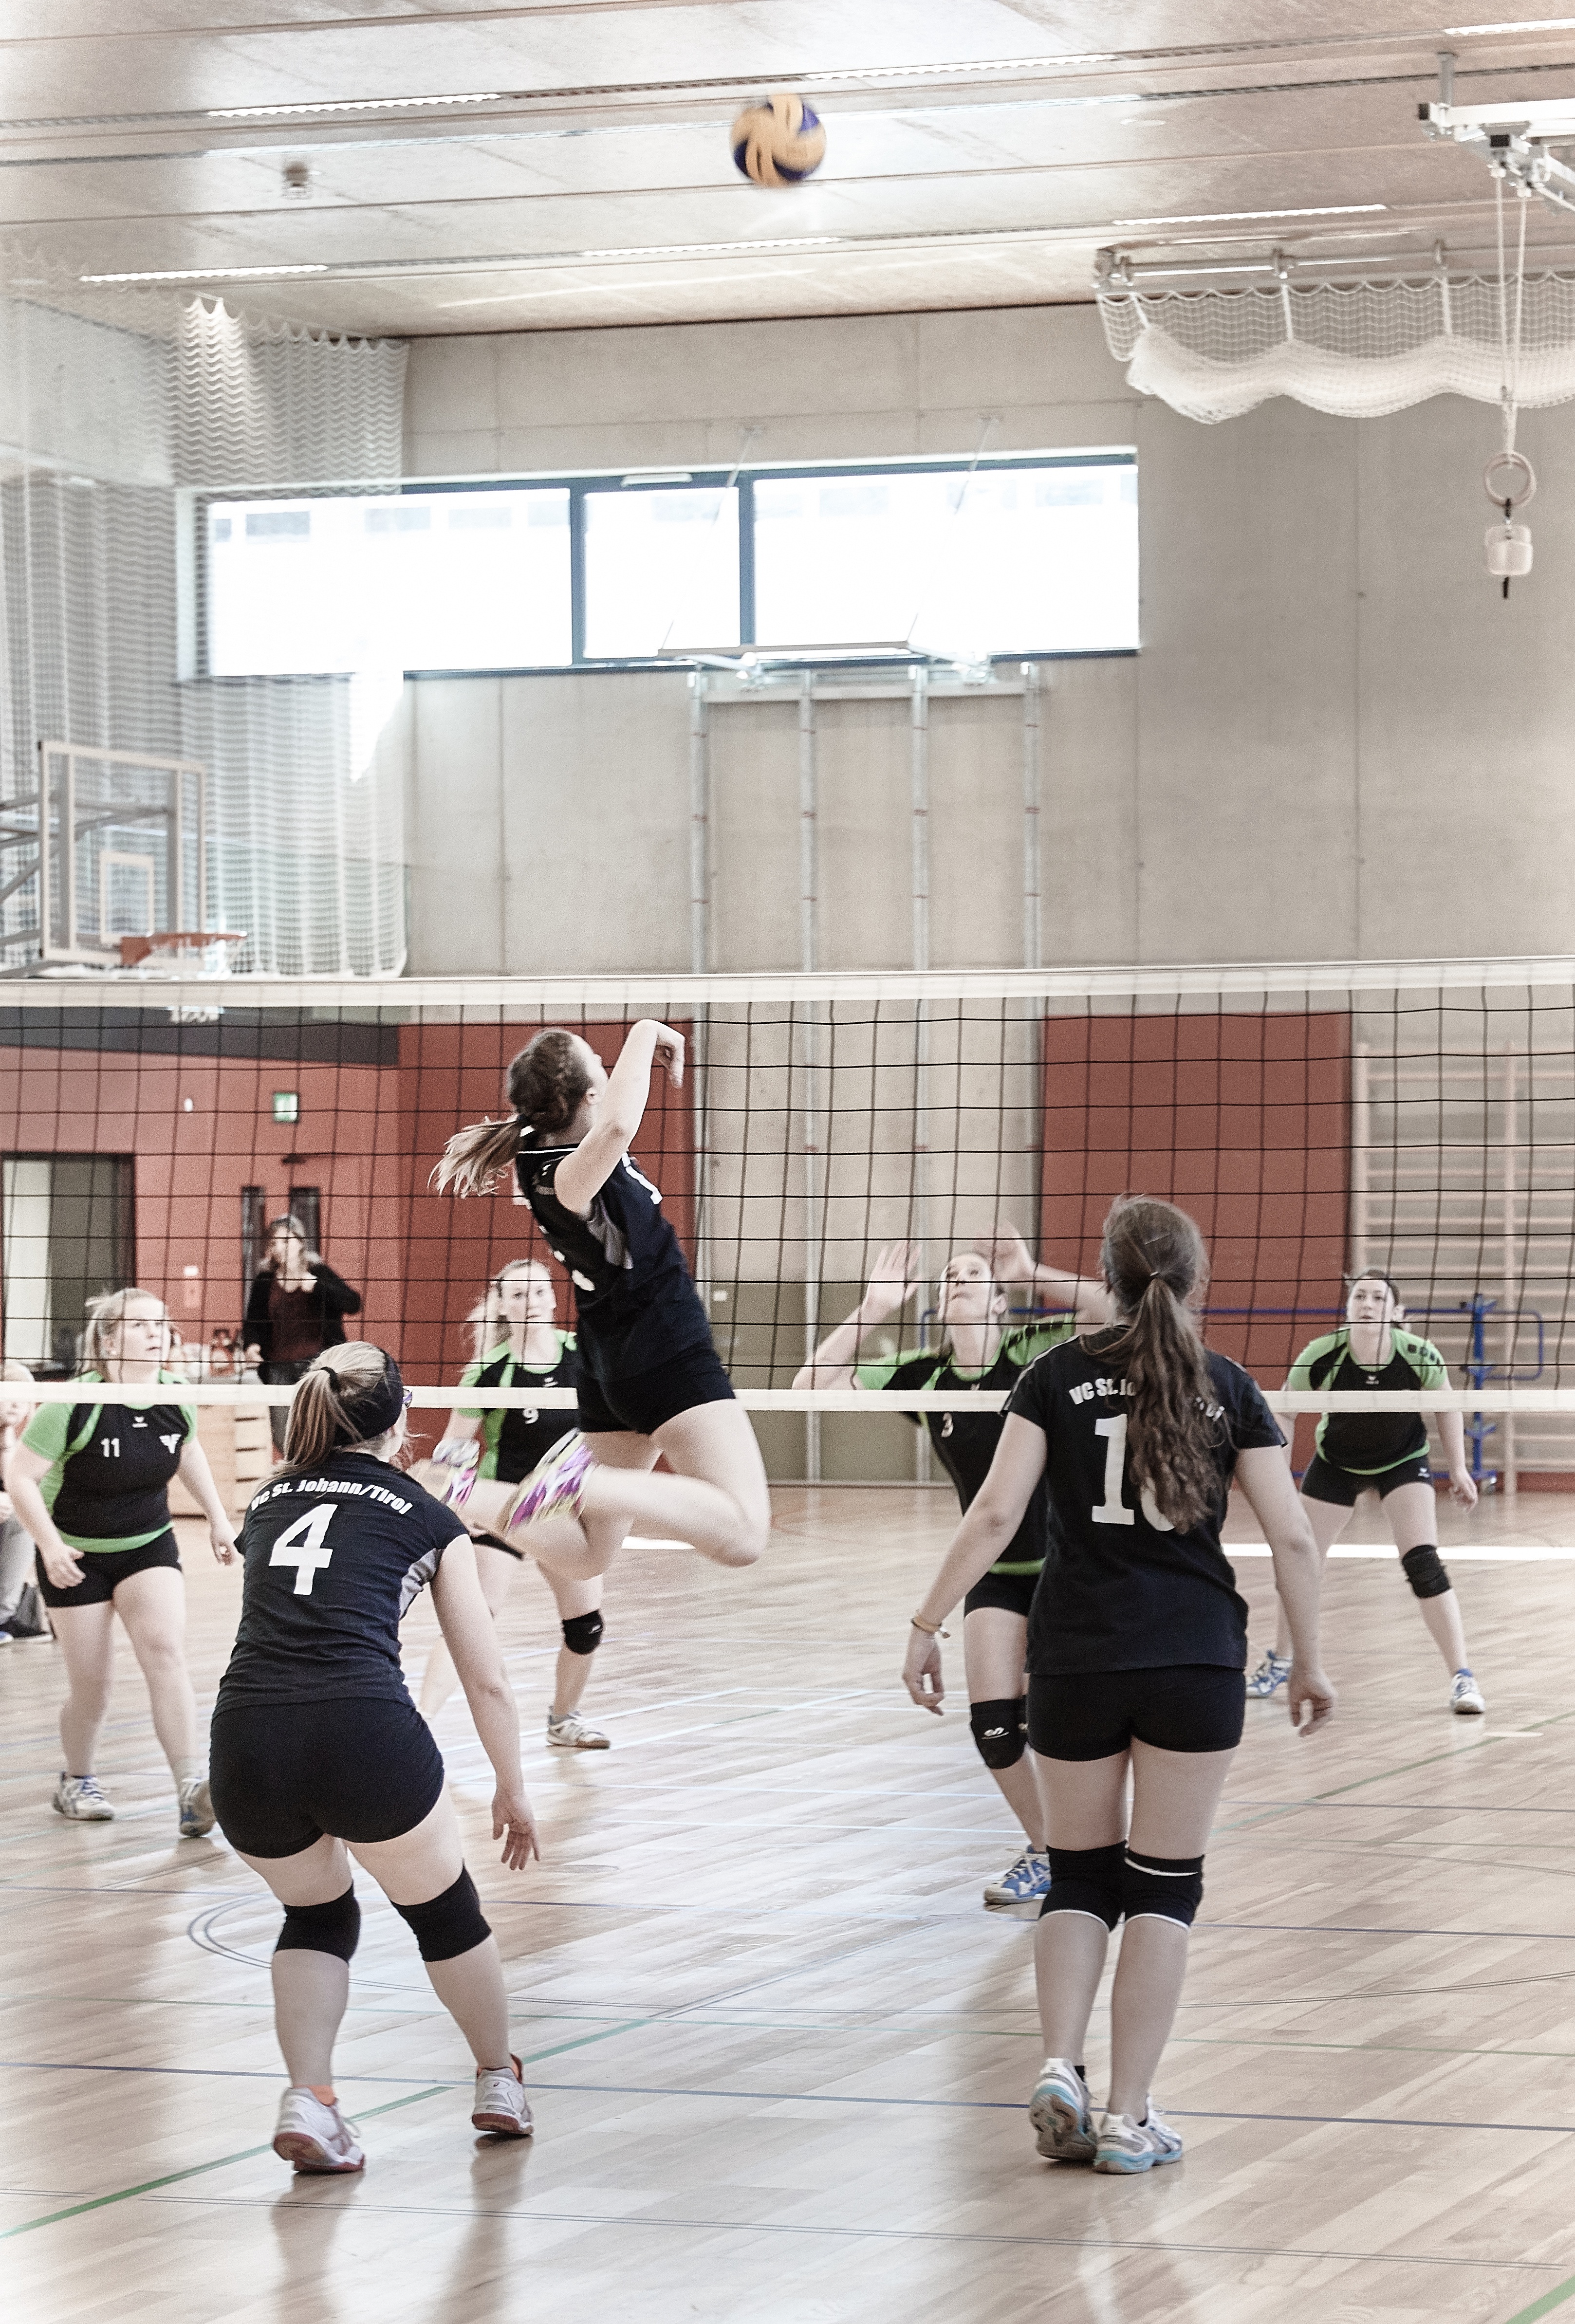
structure, sport, play, train, young, hall, training, exercise, together, movement, fitness, competition, sporty, team, sports, ball, championship, network, fairness, athlete, active, volleyball, ball sports, playing field, team sport, volley, sports hall, team sports, volleyball field, volleyball net, sport venue